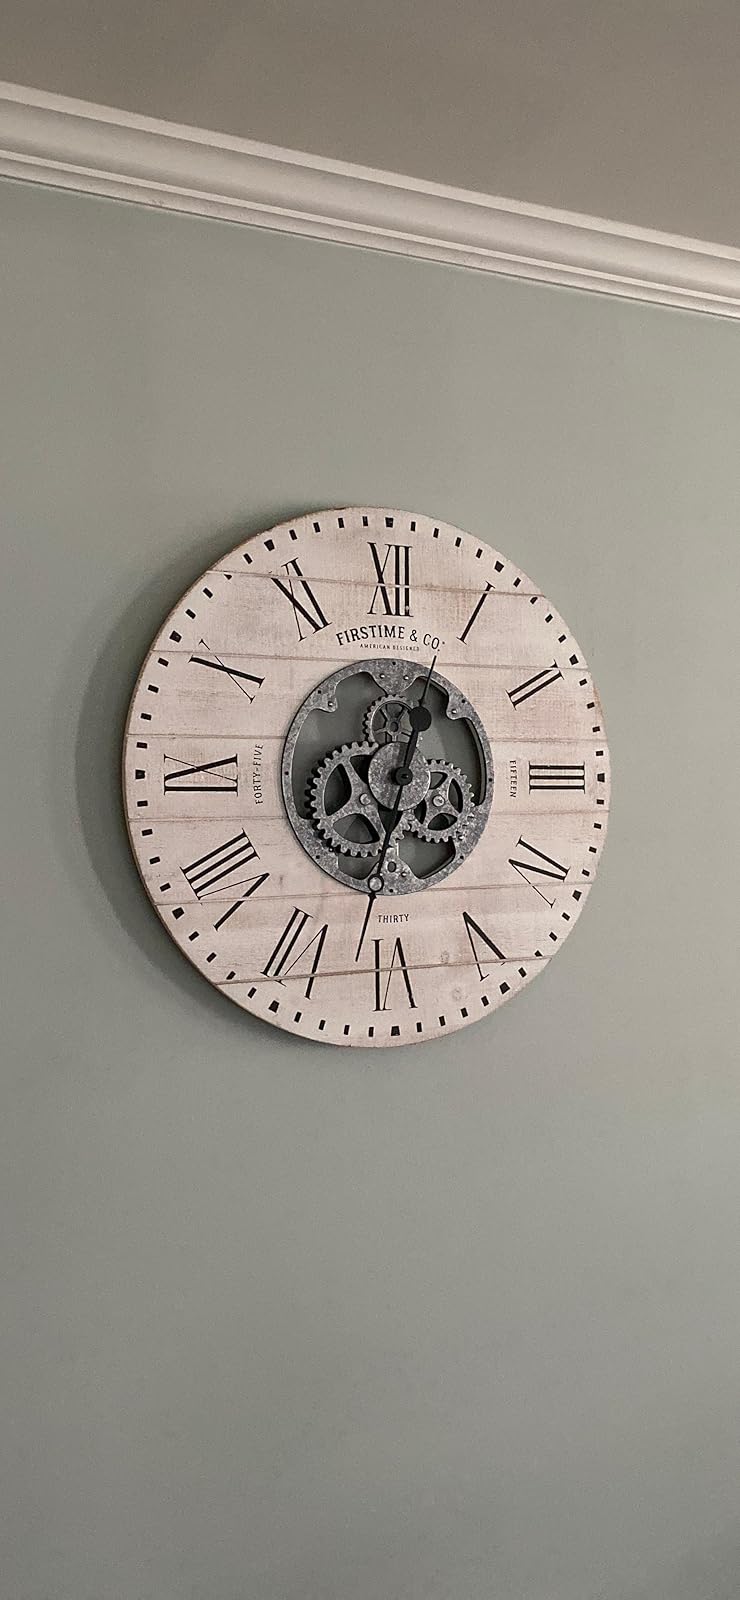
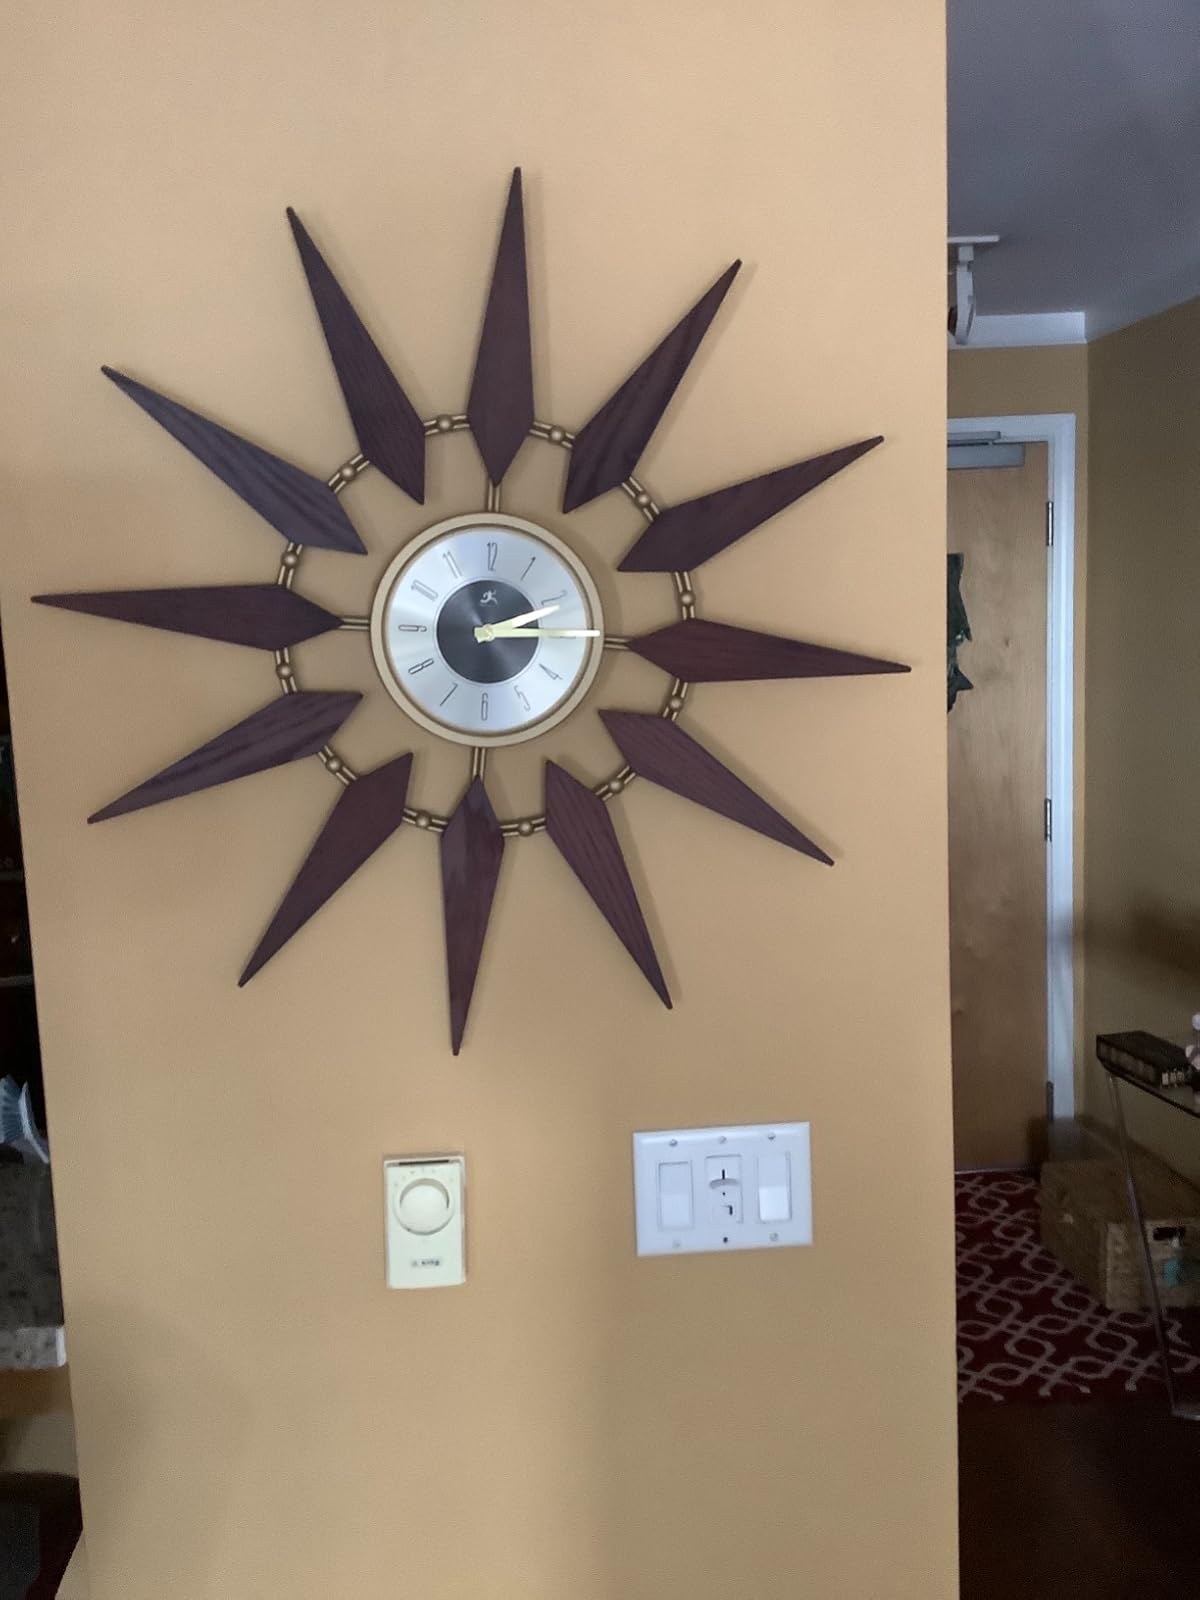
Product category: clock
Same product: no